Master Minds (1949 film)

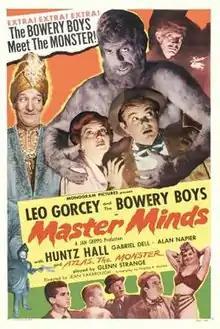
Theatrical poster to "Master Minds"

Master Minds is a 1949 American comedy horror film by Monogram Pictures. It is the sixteenth film in The Bowery Boys series.